List of Korean dishes

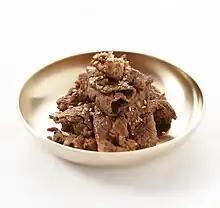
Bulgogi

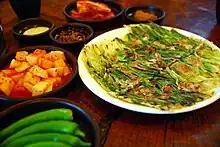
Pajeon

"Buchimgae", also Korean pancake, in a narrower sense is a dish made by pan-frying in oil a thick batter with various ingredients into a thin flat pancake. In a wider sense it refers to food made by panfrying an ingredient soaked in egg or a batter mixed with various ingredients. In this case "jeon", a dish made by seasoning whole, sliced, or minced fish, meat, vegetables, etc., and coating them with wheat flour and egg wash before frying them in oil, can be considered a type of buchimgae.